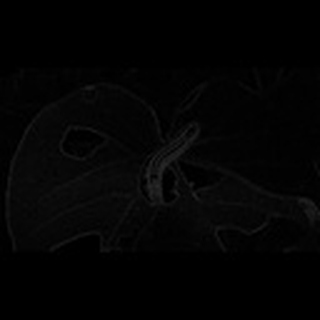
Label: cotton_army_worm